Sunbilla

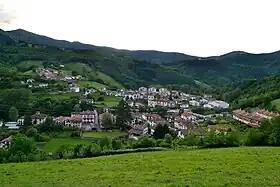
View of Sunbilla

Sunbilla is a town and municipality located in the province and autonomous community of Navarre, northern Spain.